Geology of Venus

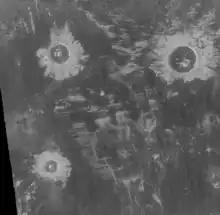
Danilova, Aglaonice and Saskja craters

Compared to Mercury, the Moon and other such bodies, Venus has very few craters. In part, this is because Venus's dense atmosphere burns up smaller meteorites before they hit the surface. The "Venera" and "Magellan" data are in agreement: there are very few impact craters with a diameter less than , and data from "Magellan" show an absence of any craters less than in diameter. The small craters are irregular and appear in groups, thus pointing to the deceleration and the breakup of impactors. However, there are also fewer of the large craters, and those appear relatively young; they are rarely filled with lava, showing that they were formed after volcanic activity in the area ceased, and radar data indicates that they are rough and have not had time to be eroded down.